Stone massage

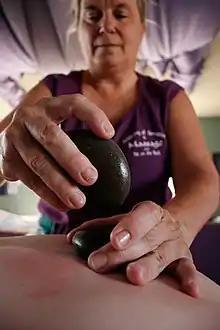
Stone massage therapist using stones on client

Volcanic stones, such as basalt, are submerged in hot water, usually between 38 and 60 degrees Celsius (100 to 140 degrees Fahrenheit). They are not warmed using mediums other than water, to prevent explosions or releasing gasses. Stones can also be placed in chilled water to achieve a temperature between -5 to 25 degrees Celsius (23 to 77 degrees Fahrenheit). A sheet or towel is often placed on the client's body as a barrier between the stones and bare skin to help prevent discomfort from temperature changes or burns from excessively hot stones. Stones may be placed on the client's back, legs, arms, or feet, depending on the treatment area. During the massage, the therapist may hold the stones and use them to apply pressure to various muscles.